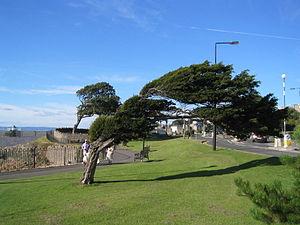
Un port en drapeau est la forme que peut prendre un arbre sous l'effet de vents forts soufflant régulièrement d'une même direction et l'obligeant à développer ses branches, ou à les conserver, dans le sens de ces vents dominants ; le houppier présente un étirement maximum dans le sens dominant du vent et le tronc est parfois presque couché. En bordure de mer s'ajoutent les effets des embruns marins; Tous les arbres ont des réponses biomécaniques et d'aérodynamisme face au stress que constitue un vent unilatéral fort et régulier, mais différemment selon les essences.
La réflexion scientifique sur la sensibilité des plantes a longtemps été occultée mais les études pionnières au XVIIᵉ siècle et surtout les recherches faites à partir des années 1970 ont montré que les végétaux développent, chacun à leur manière, des sensibilités et certaines aptitudes cognitives au cours de leur vie.
Clevedon est une ville et une paroisse civile dans l'autorité unitaire du North Somerset, qui fait partie du comté cérémonial du Somerset, en Angleterre. Entre 1974 et 1996, elle était dans le comté d'Avon. La ville compte près de 22 000 habitants.
La thigmomorphogenèse regroupe l'ensemble des réponses de croissance d'une plante à la suite d'une stimulation mécanique transitoire. Cet accomodat concerne de très nombreuses espèces de plantes ligneuses et herbacées. Ce phénomène physiologique n'inclut donc pas les réponses d'une plante à son propre poids. Si la croissance est orientée, on parlera de thigmotropisme.